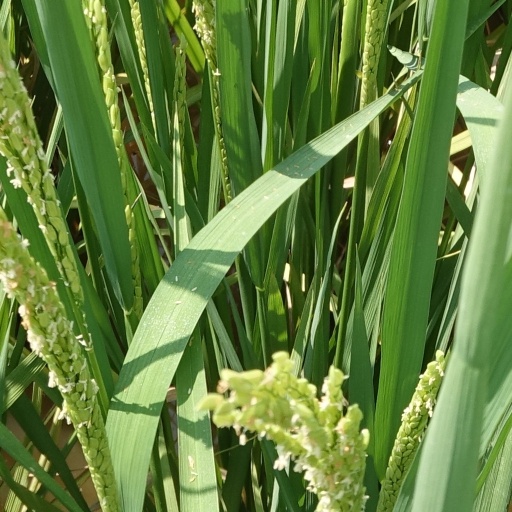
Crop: rice